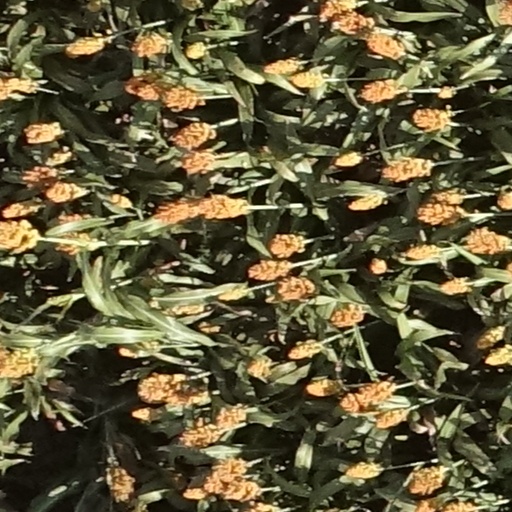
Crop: sorghum